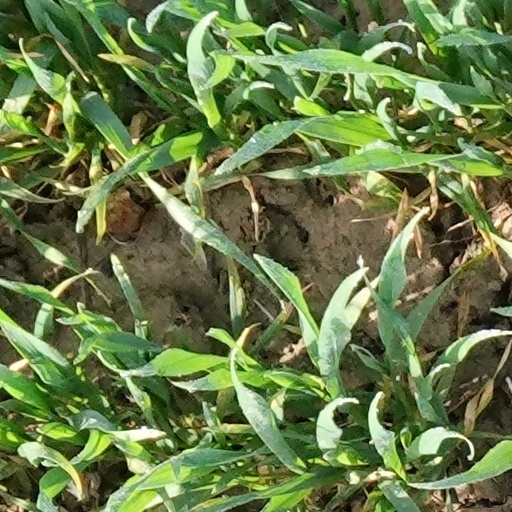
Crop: wheat